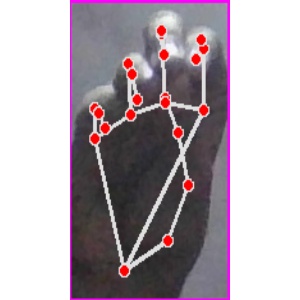
अक्षर: ङ